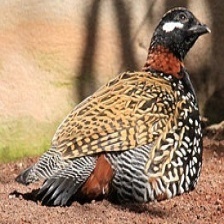
Species: BLACK FRANCOLIN
Scientific name: FRANCOLINUS FRANCOLINUS
ImageNet parent category: partridge